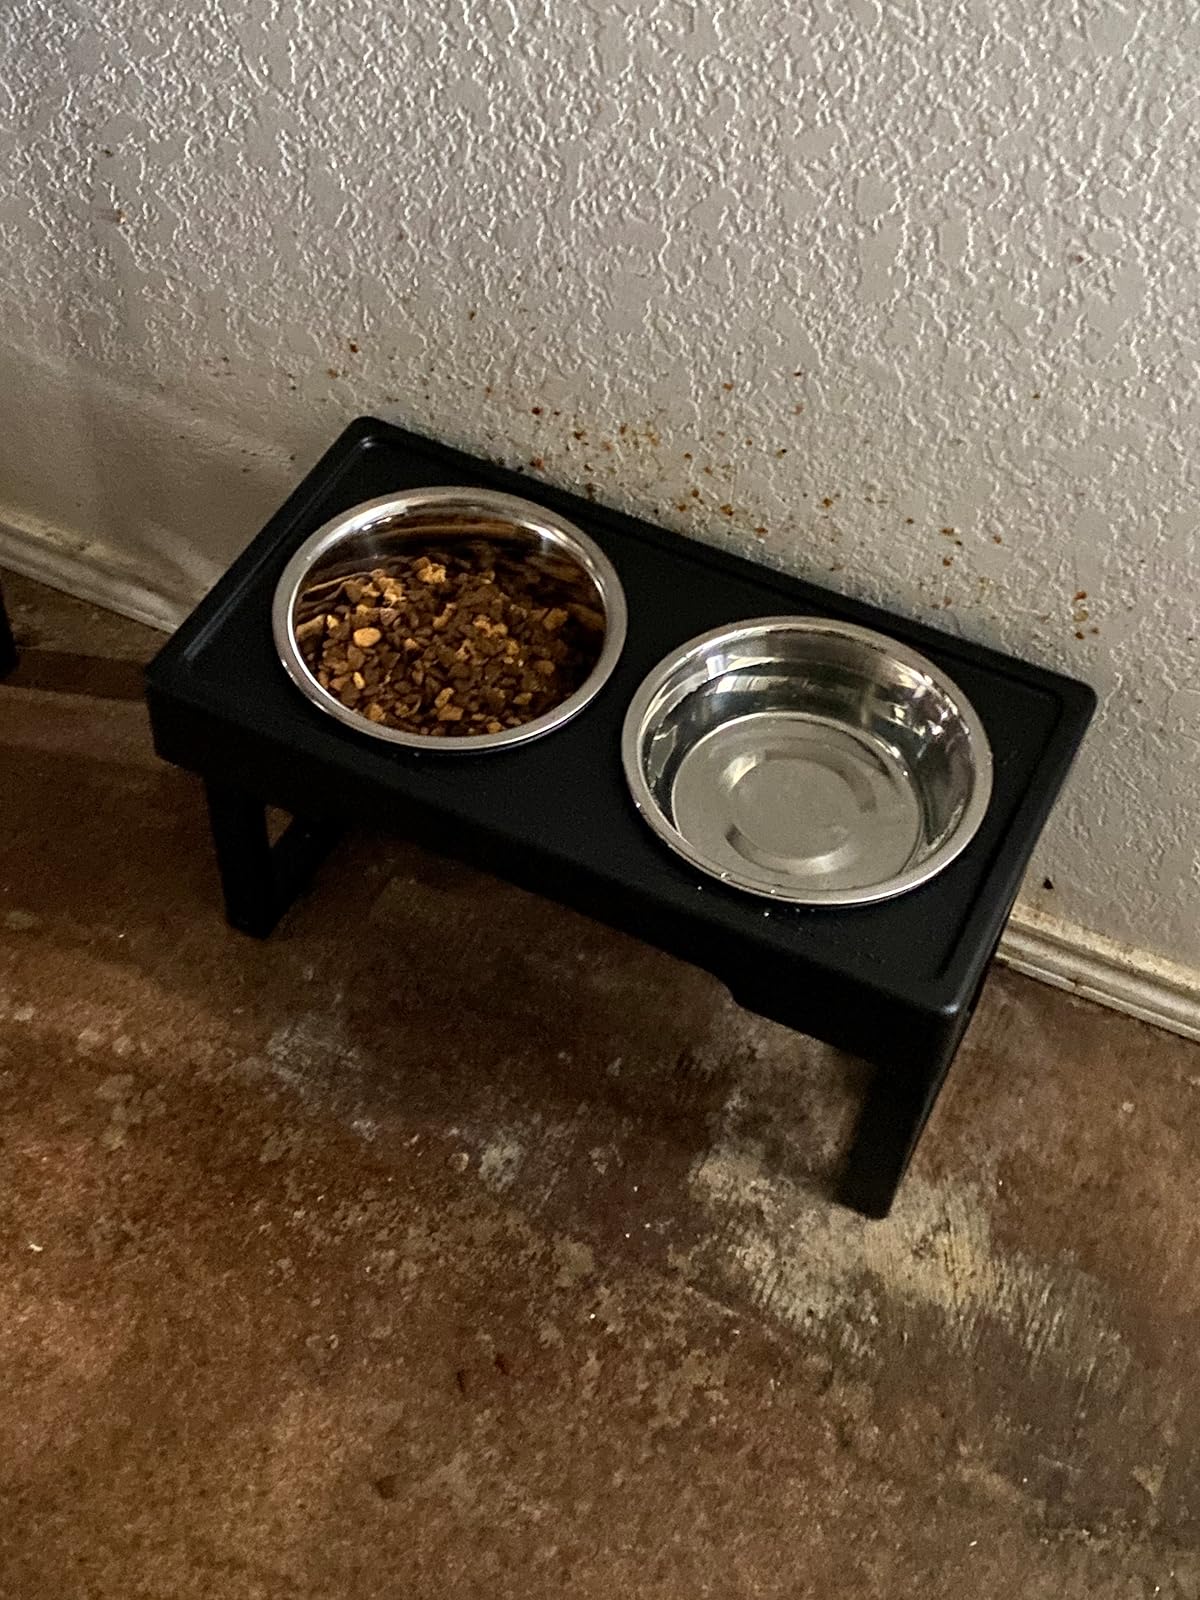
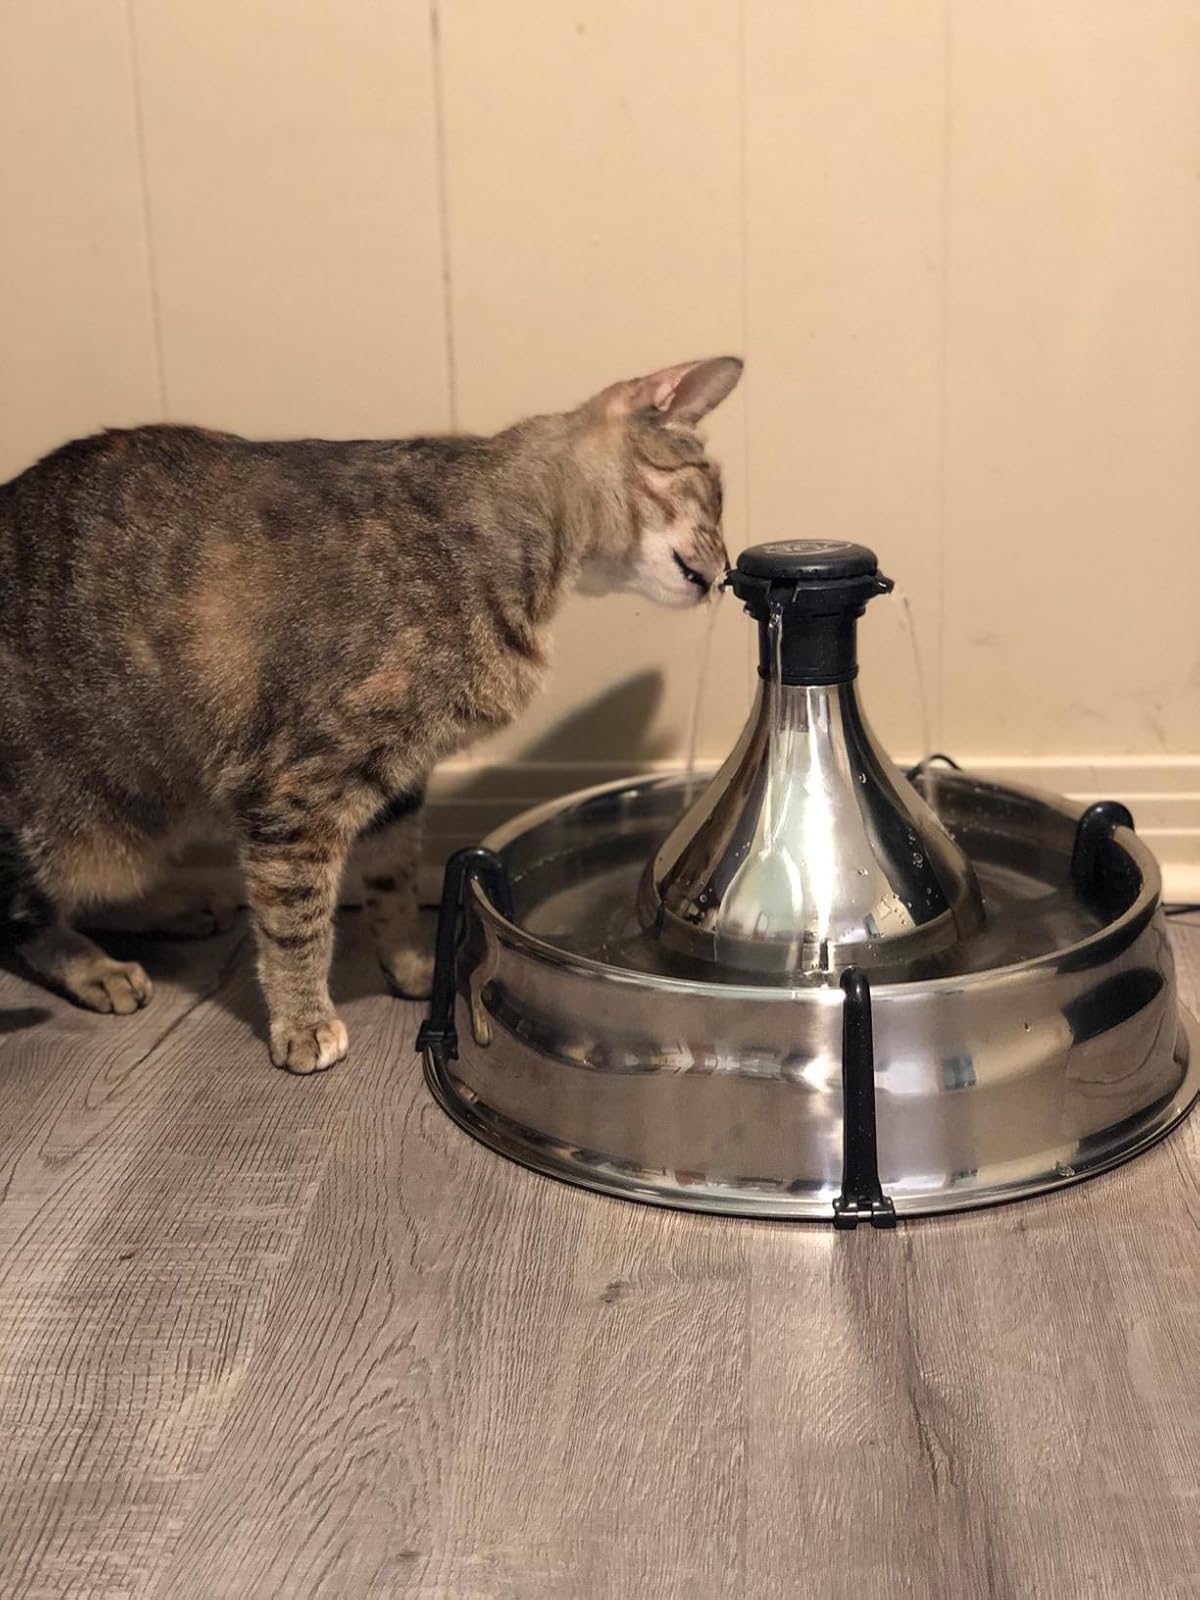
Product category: items_bowl
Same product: no